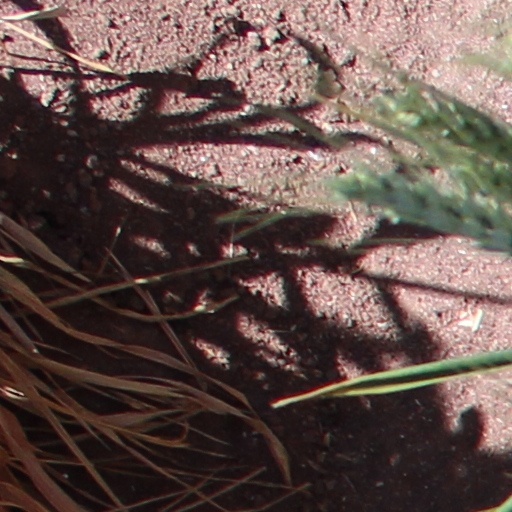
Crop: wheat